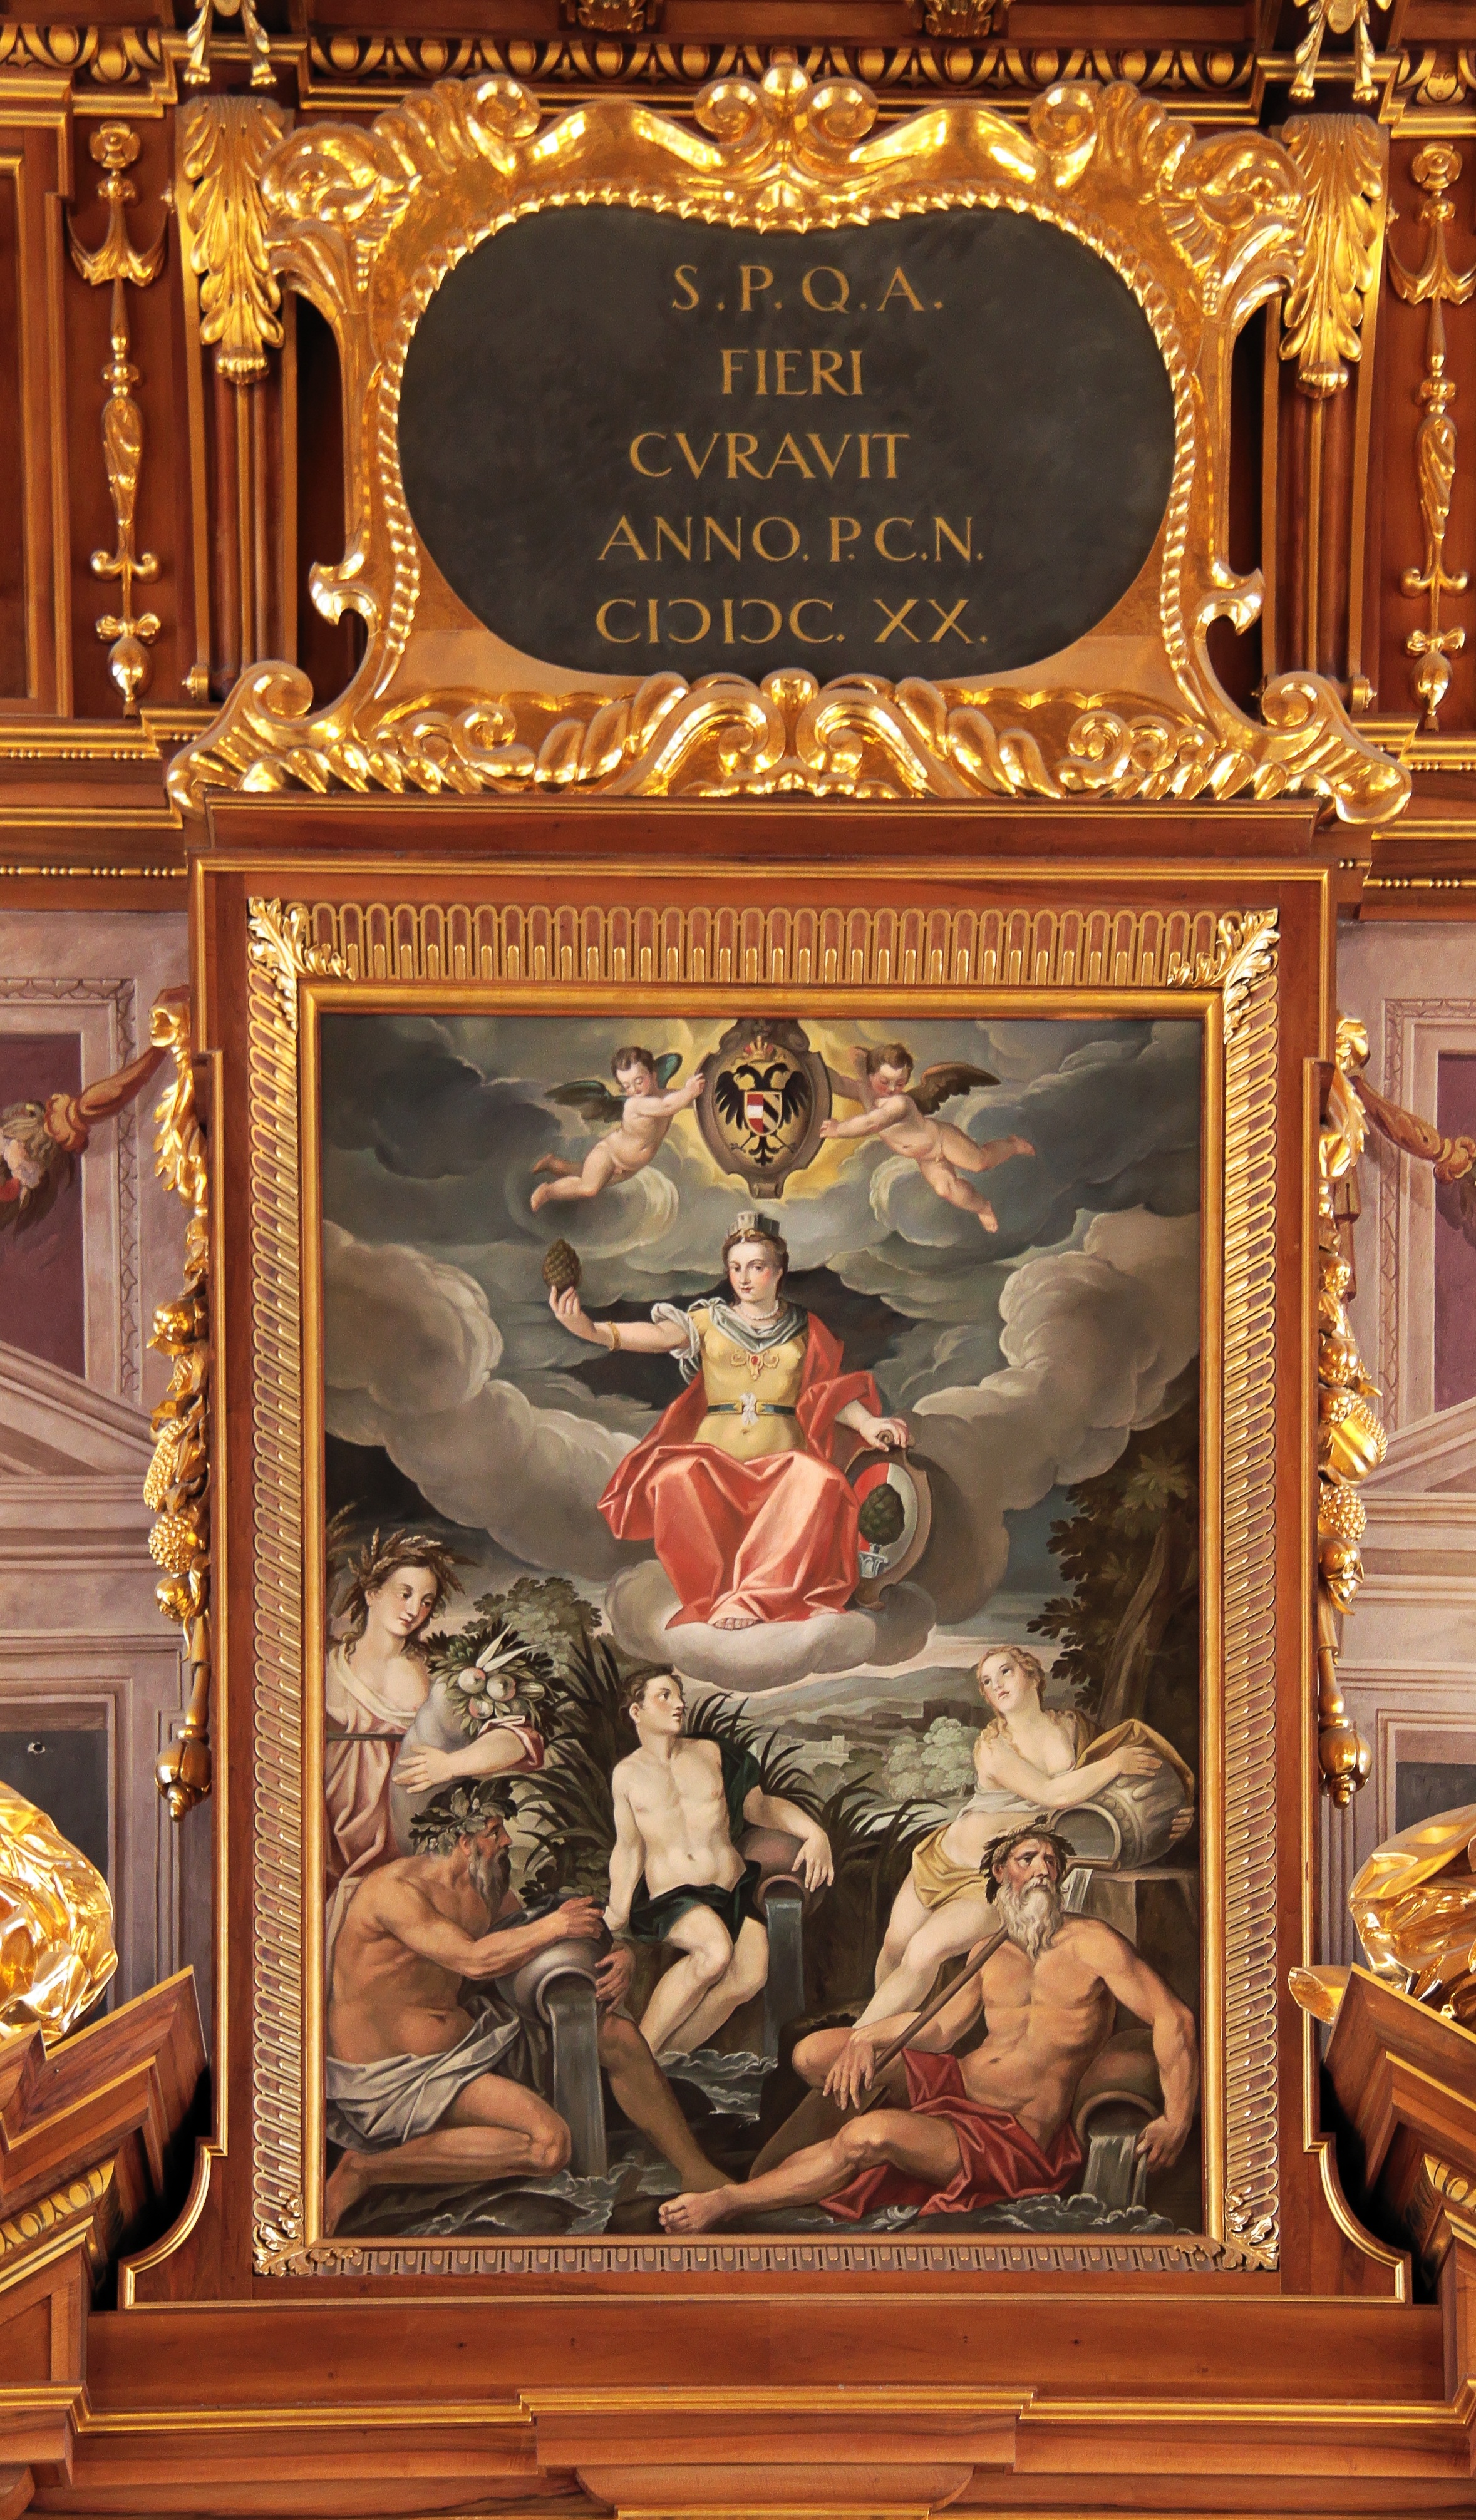
decoration, historic, artwork, altar, mural, picture frame, carving, augsburg, wall painting, throne, ancient history, goldener saal